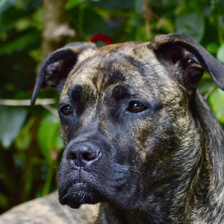
Label: animals